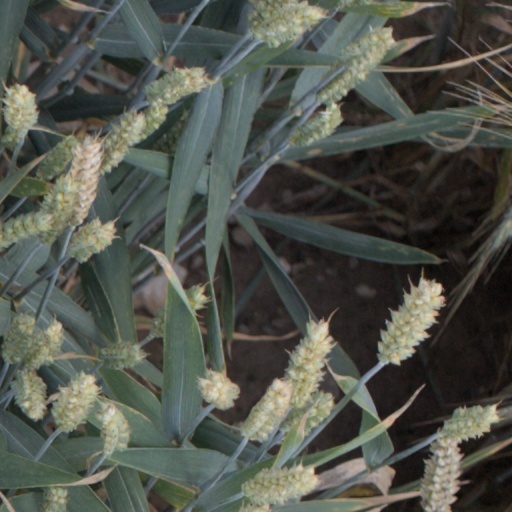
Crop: wheat